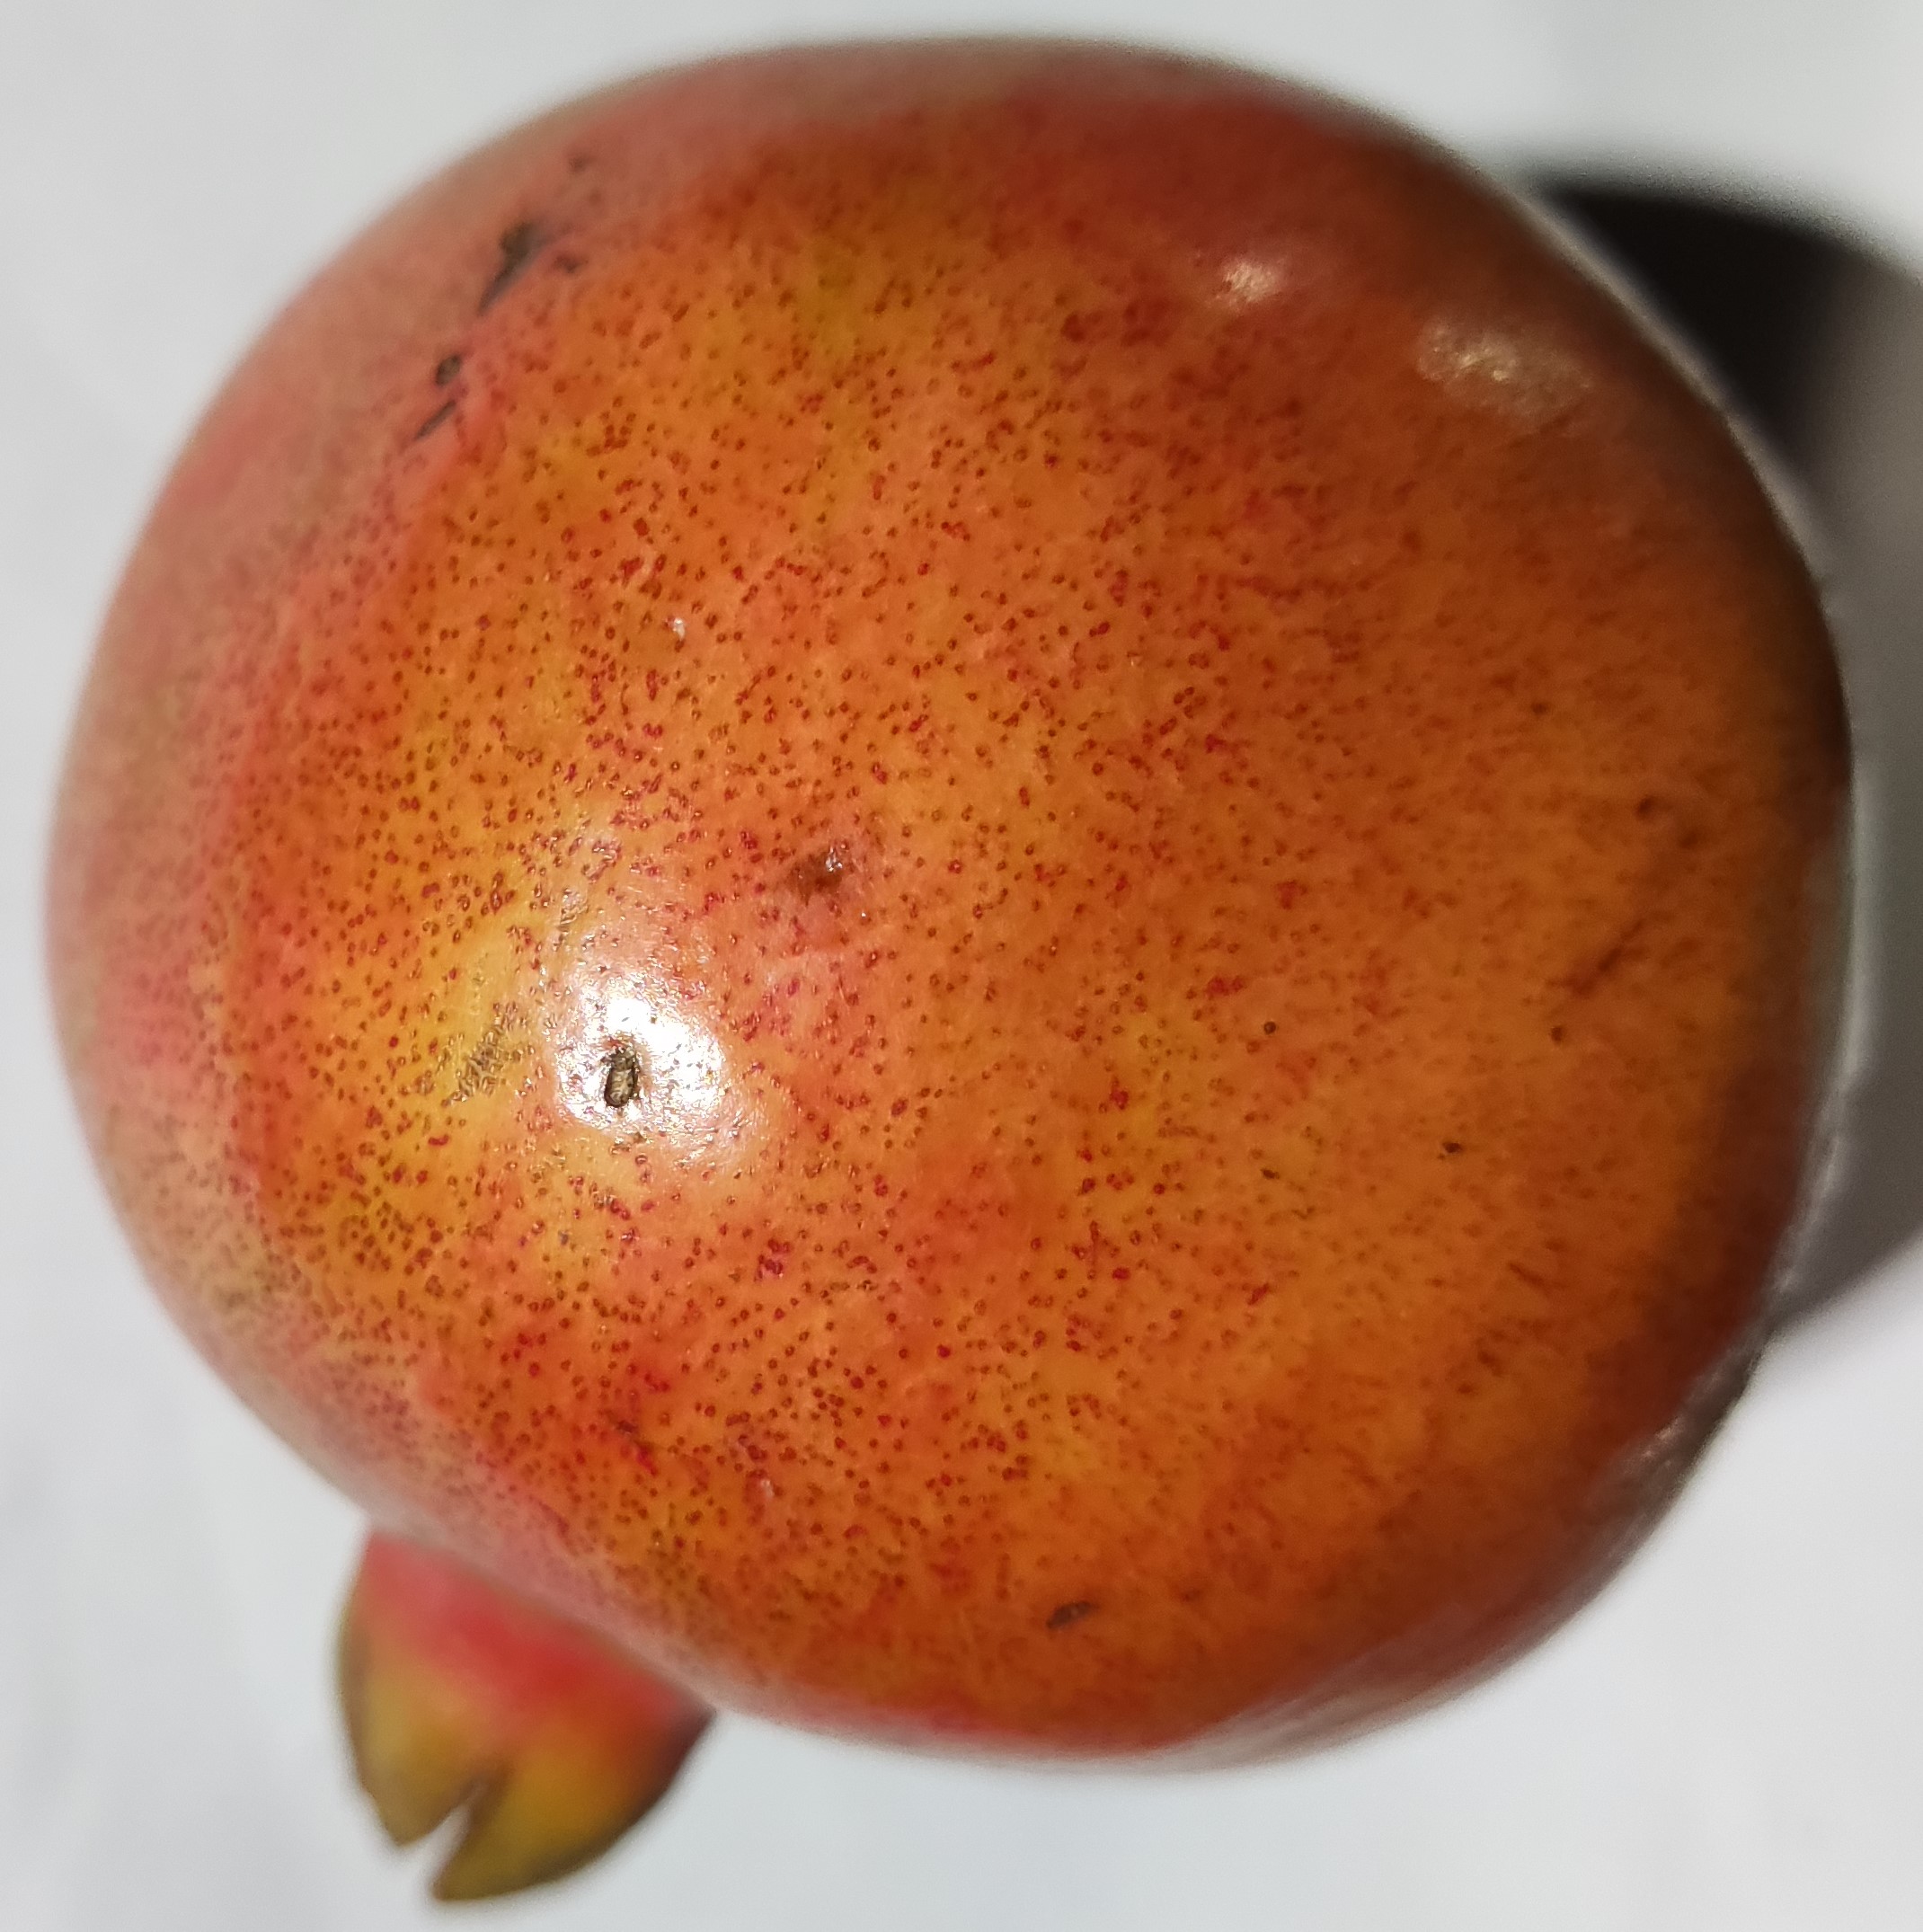
Fruit: pomegranate
Condition: fresh